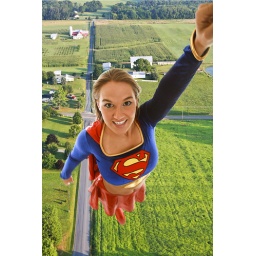
Supergirl flying over a field in a small town